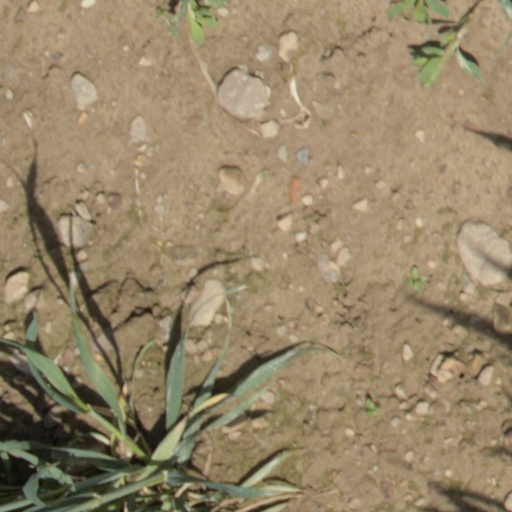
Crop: wheat